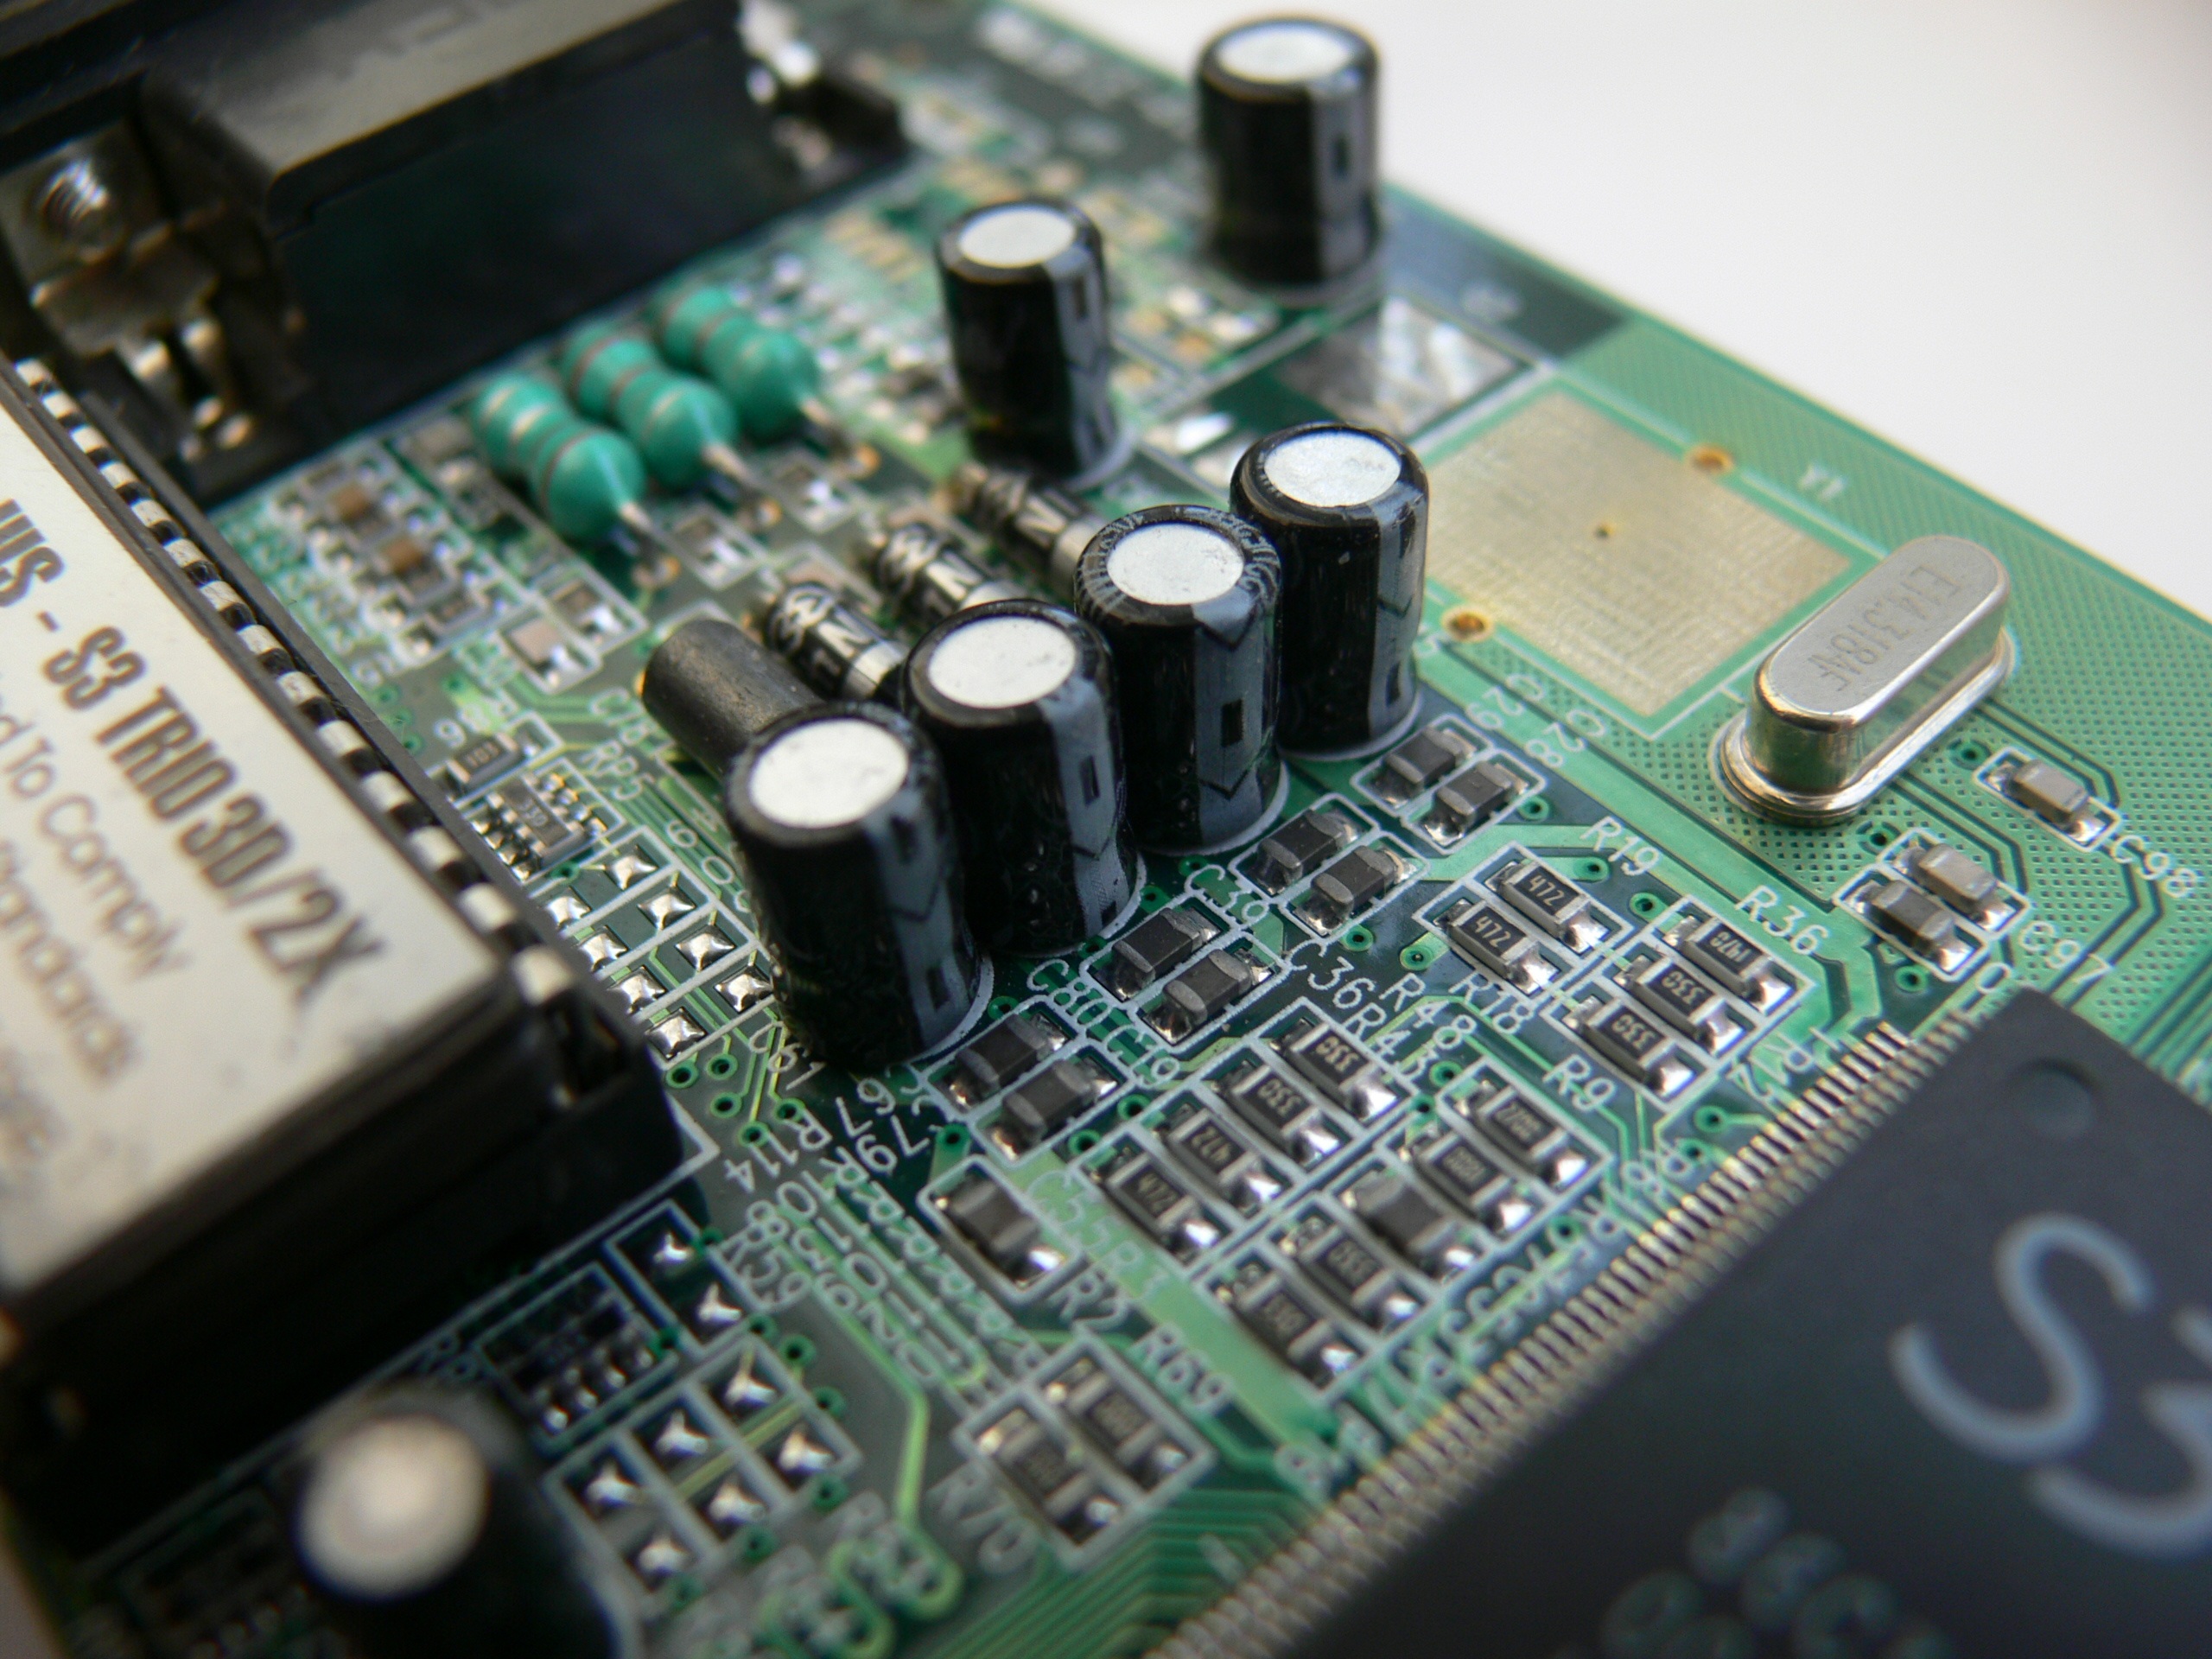
computer, board, technology, macro, gadget, science, electronics, circuit, motherboard, capacitors, microcontroller, resistor, electronic device, computer hardware, personal computer hardware, electronic instrument, electrical network